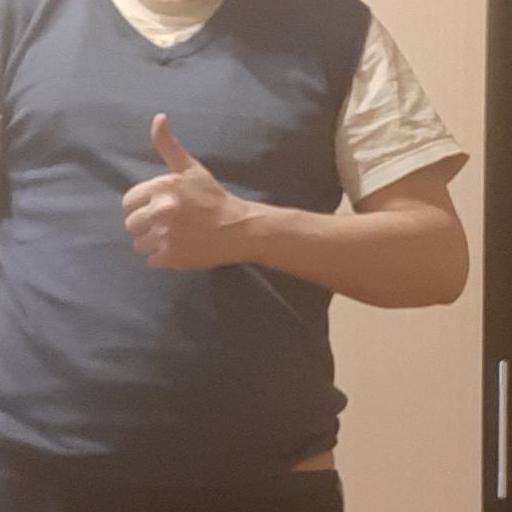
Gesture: like